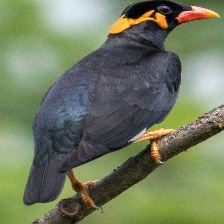
Species: ENGGANO MYNA
Scientific name: GRACULA ENGANENSIS